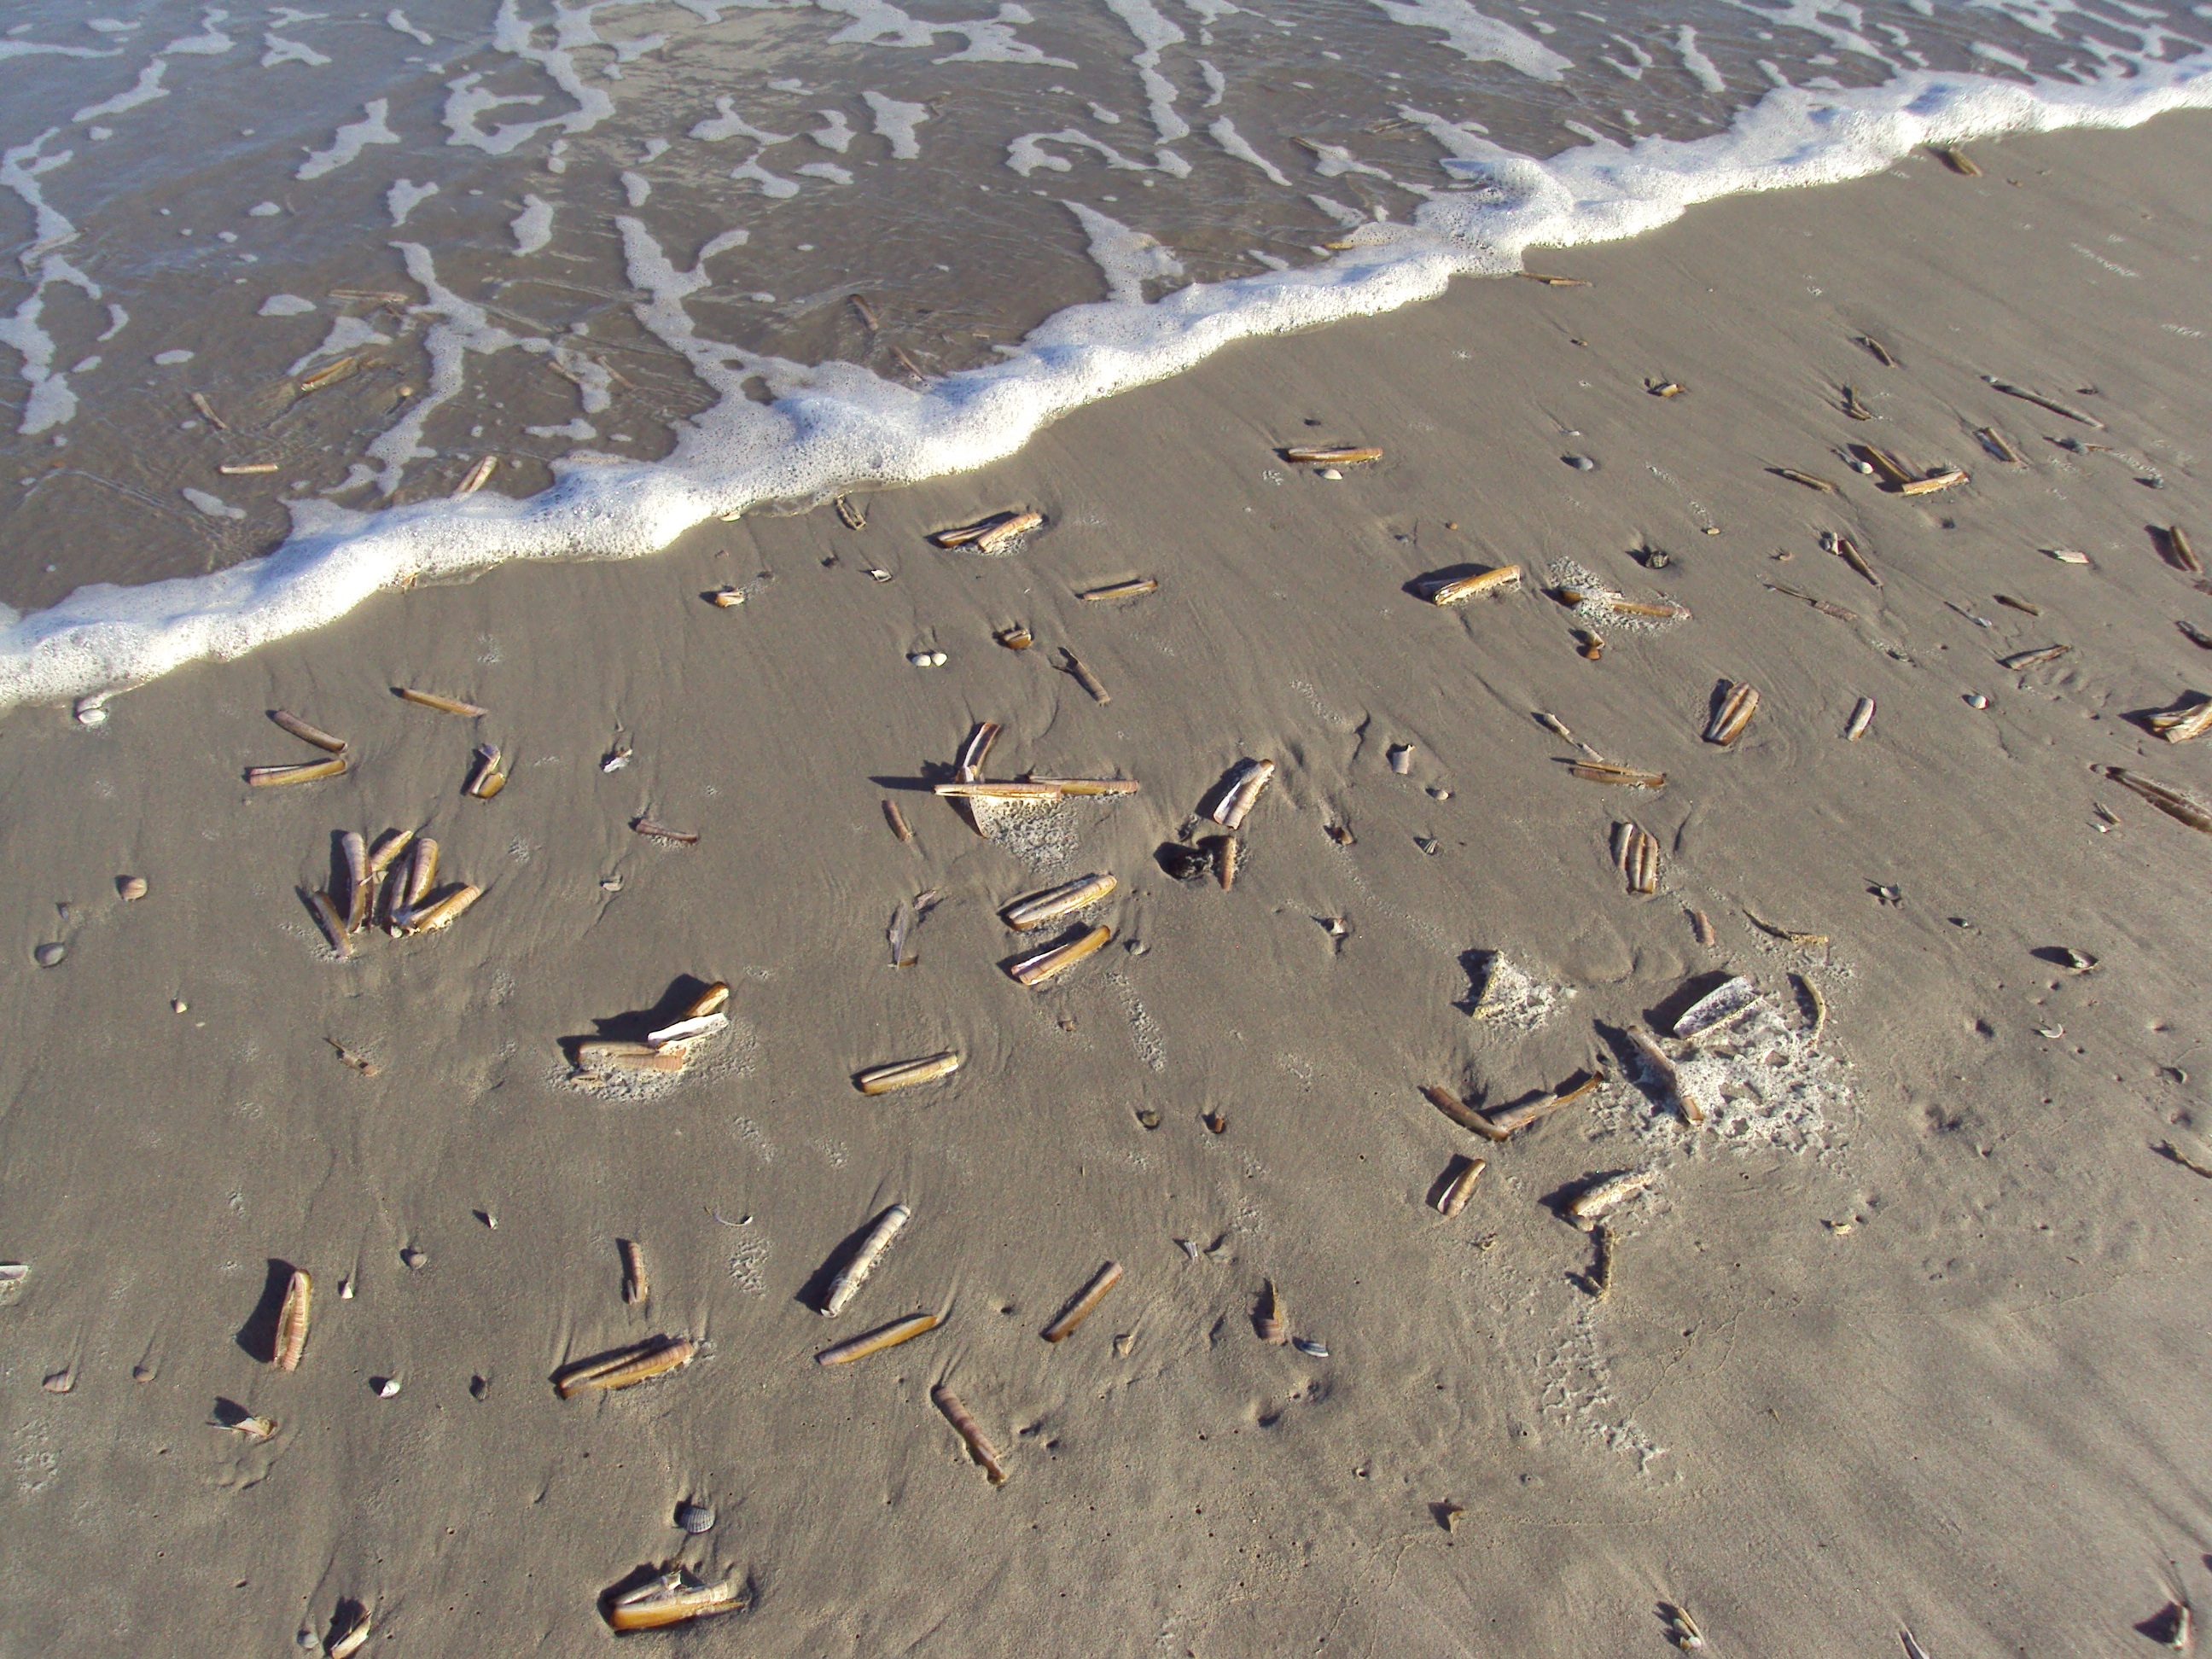
sea, water, sand, reflection, island, shells, sandy beach, ameland, mudflat, land wash